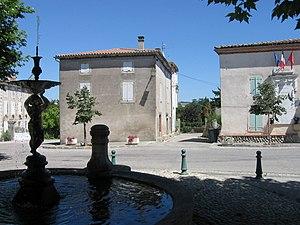
La plaine d'Ariège, parfois appelée basse Ariège, ou piémont ariégeois, et plus rarement Aganaguès est la partie du département d'Ariège la moins élevée et la plus septentrionale, prolongement au sud de la plaine toulousaine.
Saint-Amadou est une commune française située dans le département de l'Ariège, en région Occitanie.